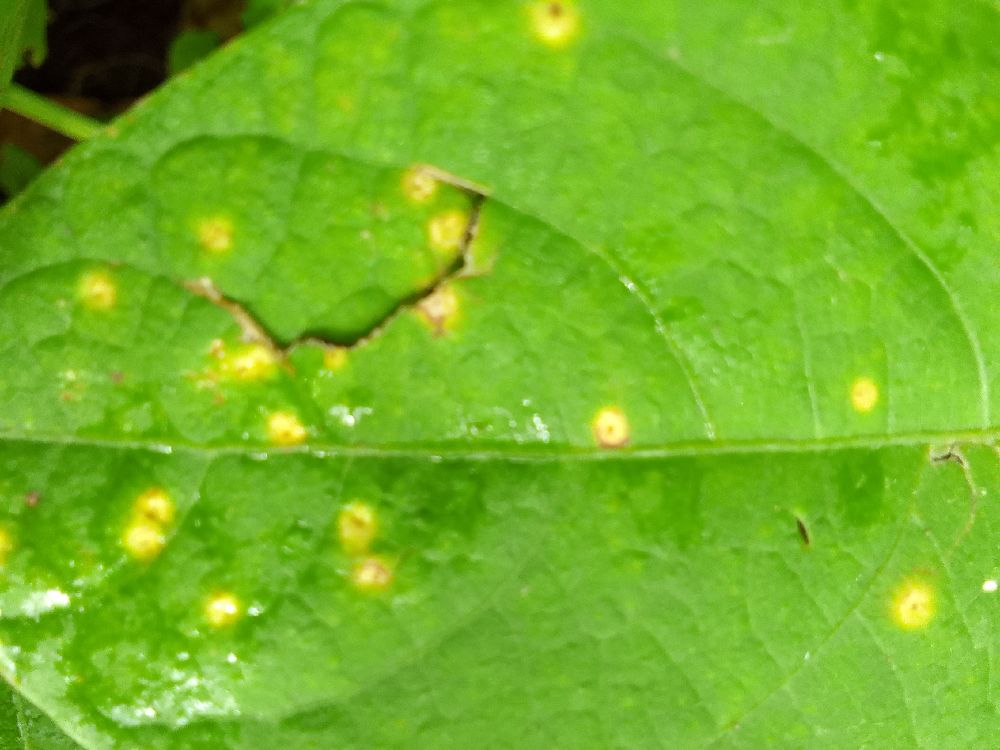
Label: rust